Martha Washington Theatre

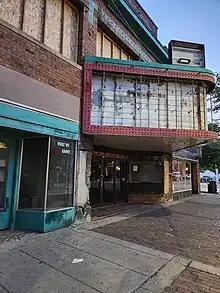
Detail of the marquee, July 2023

Signor entered into a distribution agreement with First National Pictures in 1920, and eventually sold the theatre to W. S. Butterfield Theatres in April 1925. That year, Butterfield bought out the nearby Wuerth Theatre, and gained a near-monopoly on the Ann Arbor and Ypsilanti cinema market. In the 1940s, the Martha Washington was the Ypsilanti area's premier theatre, receiving the newest pictures and charging higher prices.